Therapeutae of Asclepius

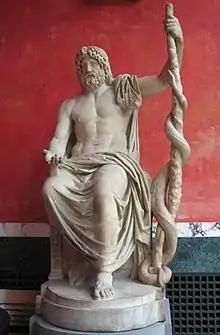
Symbolic statue of Asclepius holding the Rod of Asclepius, in later times was confused with the caduceus, which has two snakes

The therapeutae of Asclepius were a recognized and designated association in antiquity that included the physicians, their attendants and support staff, in the larger temples of Asclepius. These healing temples were known as Asclepeions. Examples of famous therapeutae of Asclepius prior to 300 BCE include many presocratic philosophers such as Parmenides and Empedocles according to ongoing scholarship. Asclepeion's between 300 BCE and 300 CE include Hippocrates, Apollonius of Tyana, Aelius Aristides and Galen.